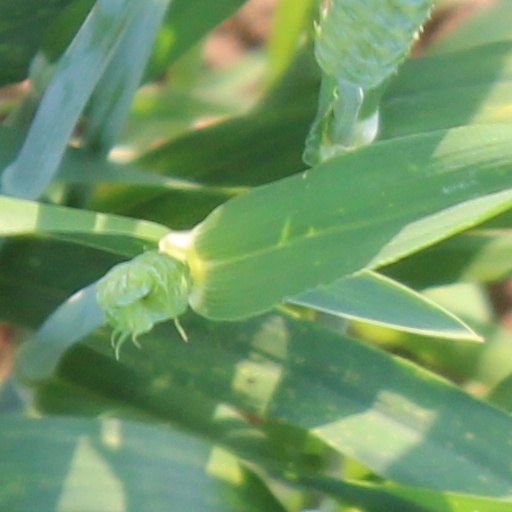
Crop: wheat